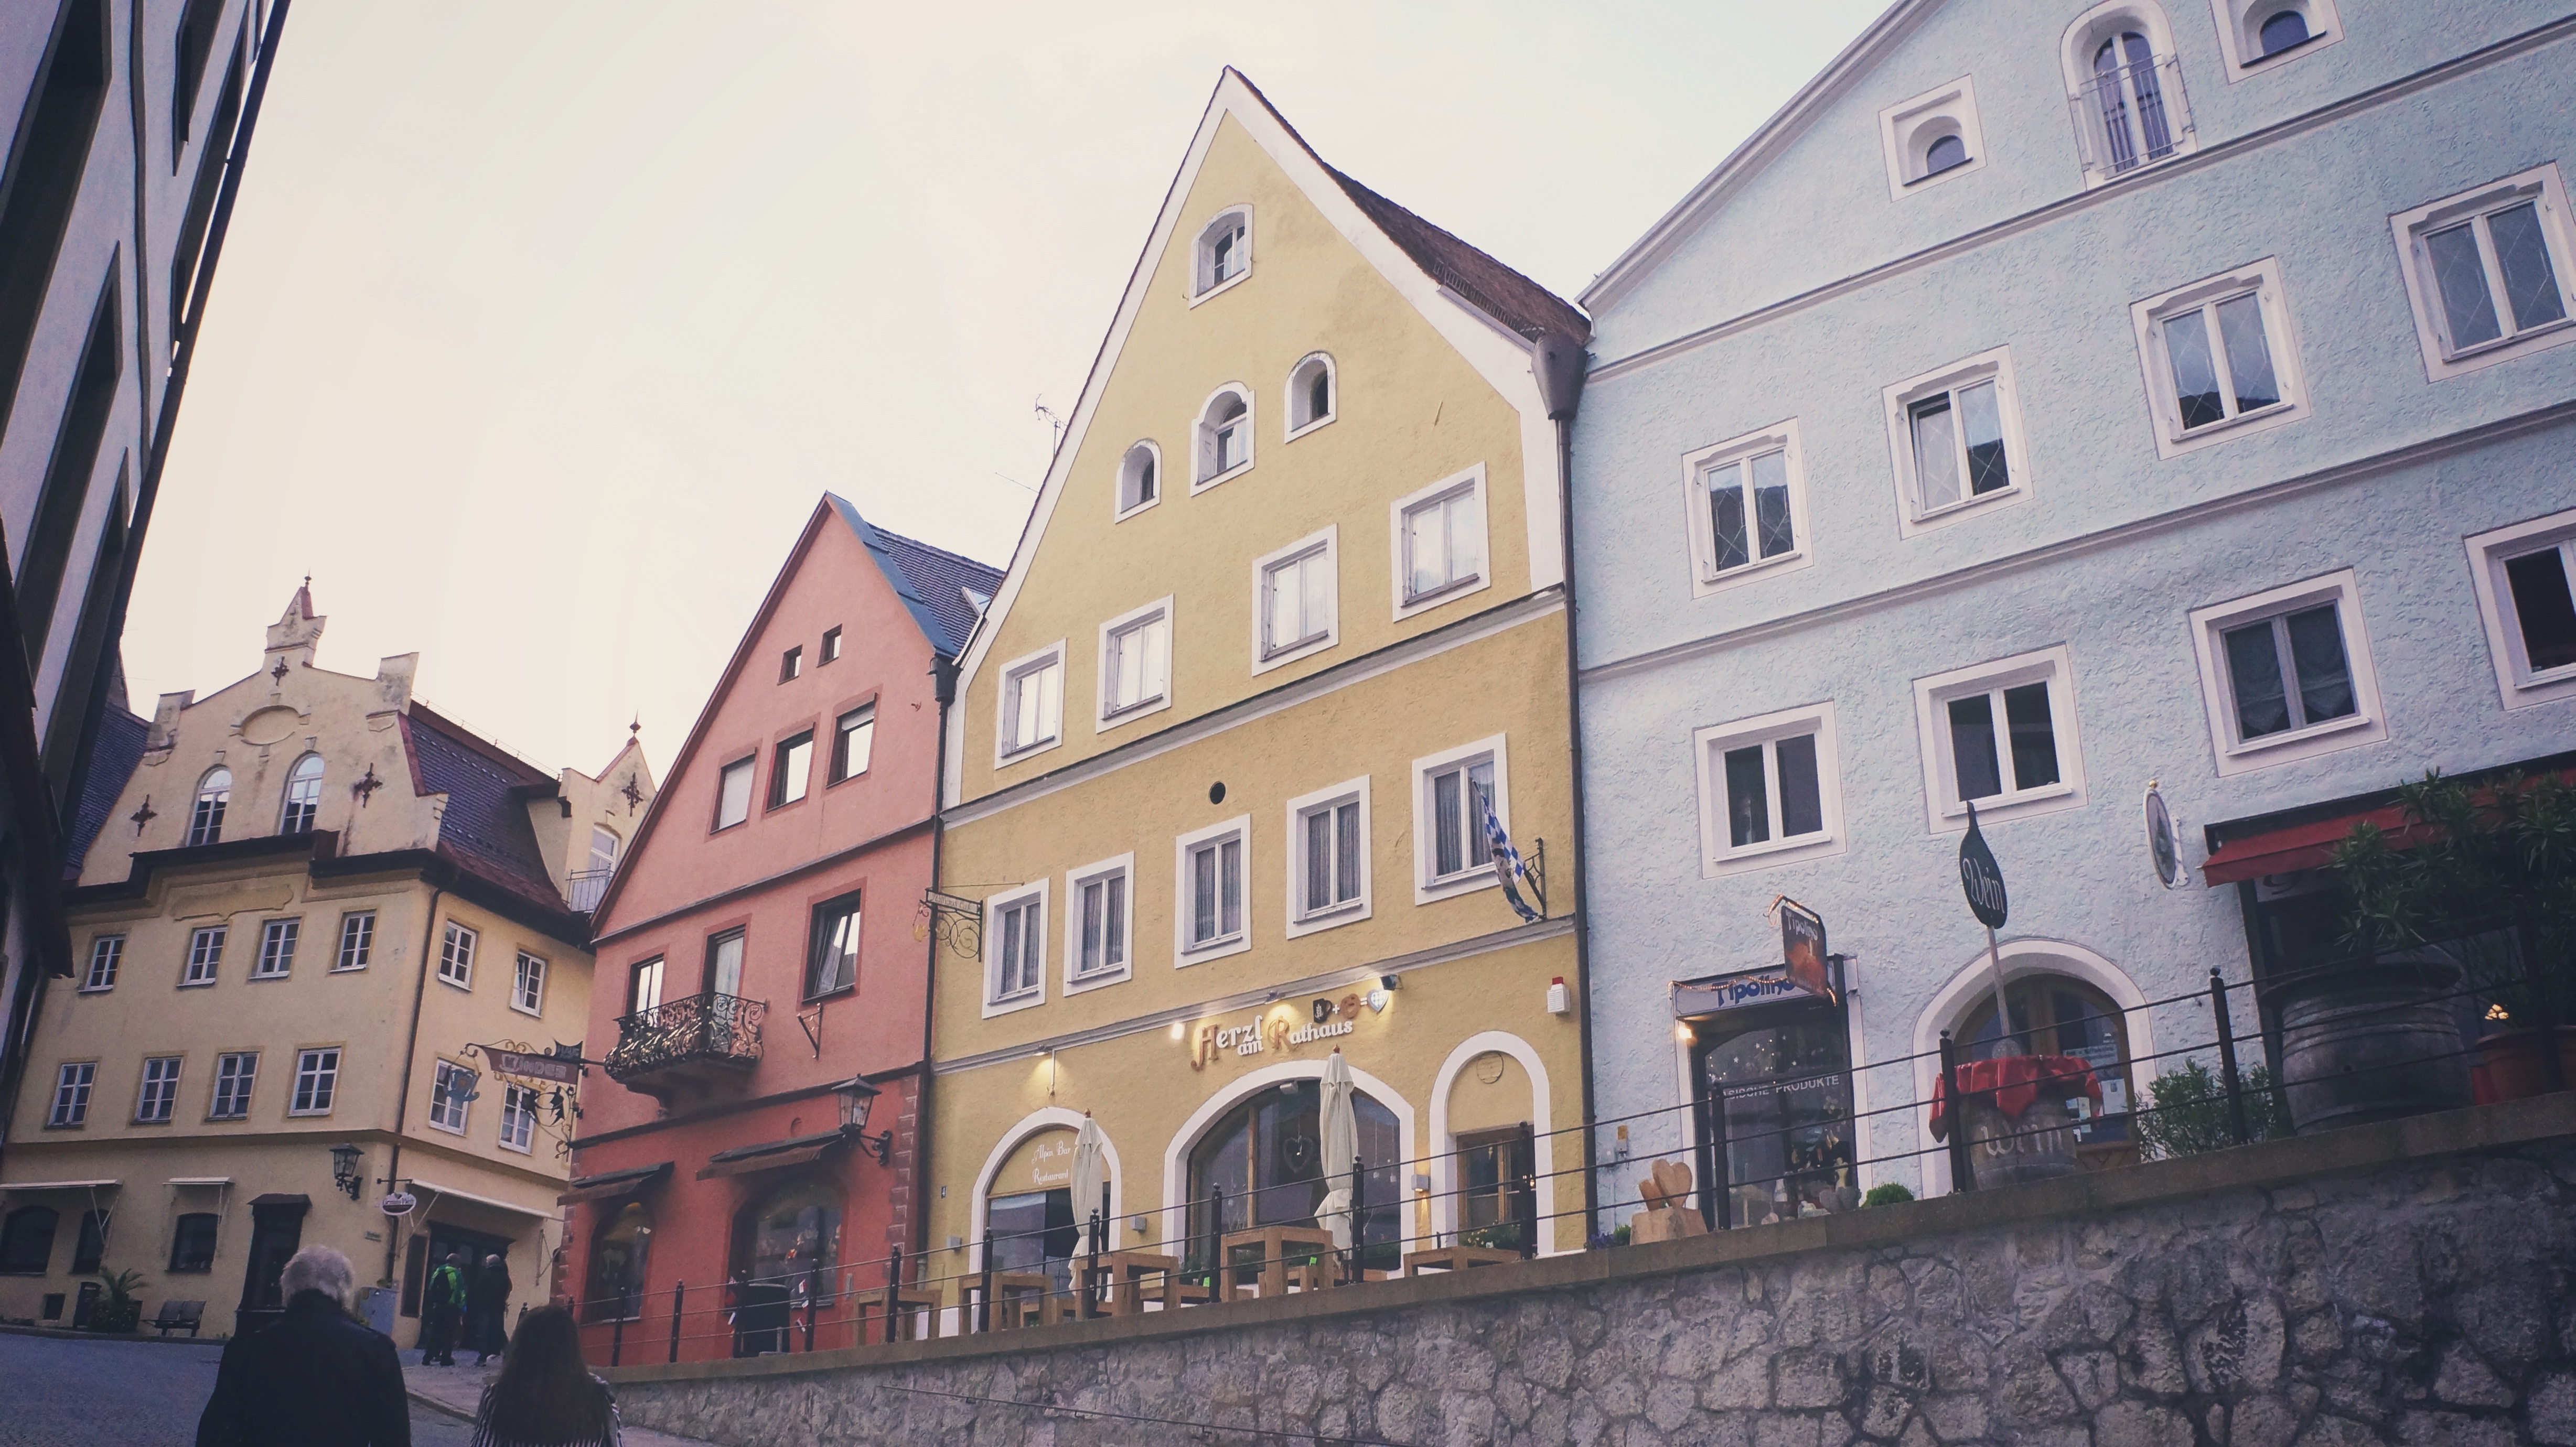
architecture, street, house, town, building, chateau, city, cityscape, downtown, landmark, facade, historic, tourism, waterway, estate, neighbourhood, tours, human settlement